Conservative and Unionist Central Office v Burrell

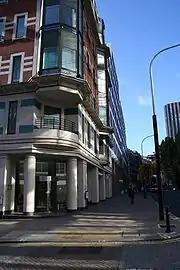

Conservative and Unionist Central Office v Burrell [1981] EWCA Civ 2 is an English trusts law case ruling on the "beneficiary principle". The Inland Revenue sought to define the party, a mixed-money, common-object body with regular spending for political purposes, as an unincorporated association. The direct subject matter was on the applicability of corporation tax, which was confirmed to apply to unincorporated associations but that the set-up of the party and its rules were not such an instance. The party was a "sui generis" body (body of its own class) meaning a "lex specialis" (set of special laws) should apply.